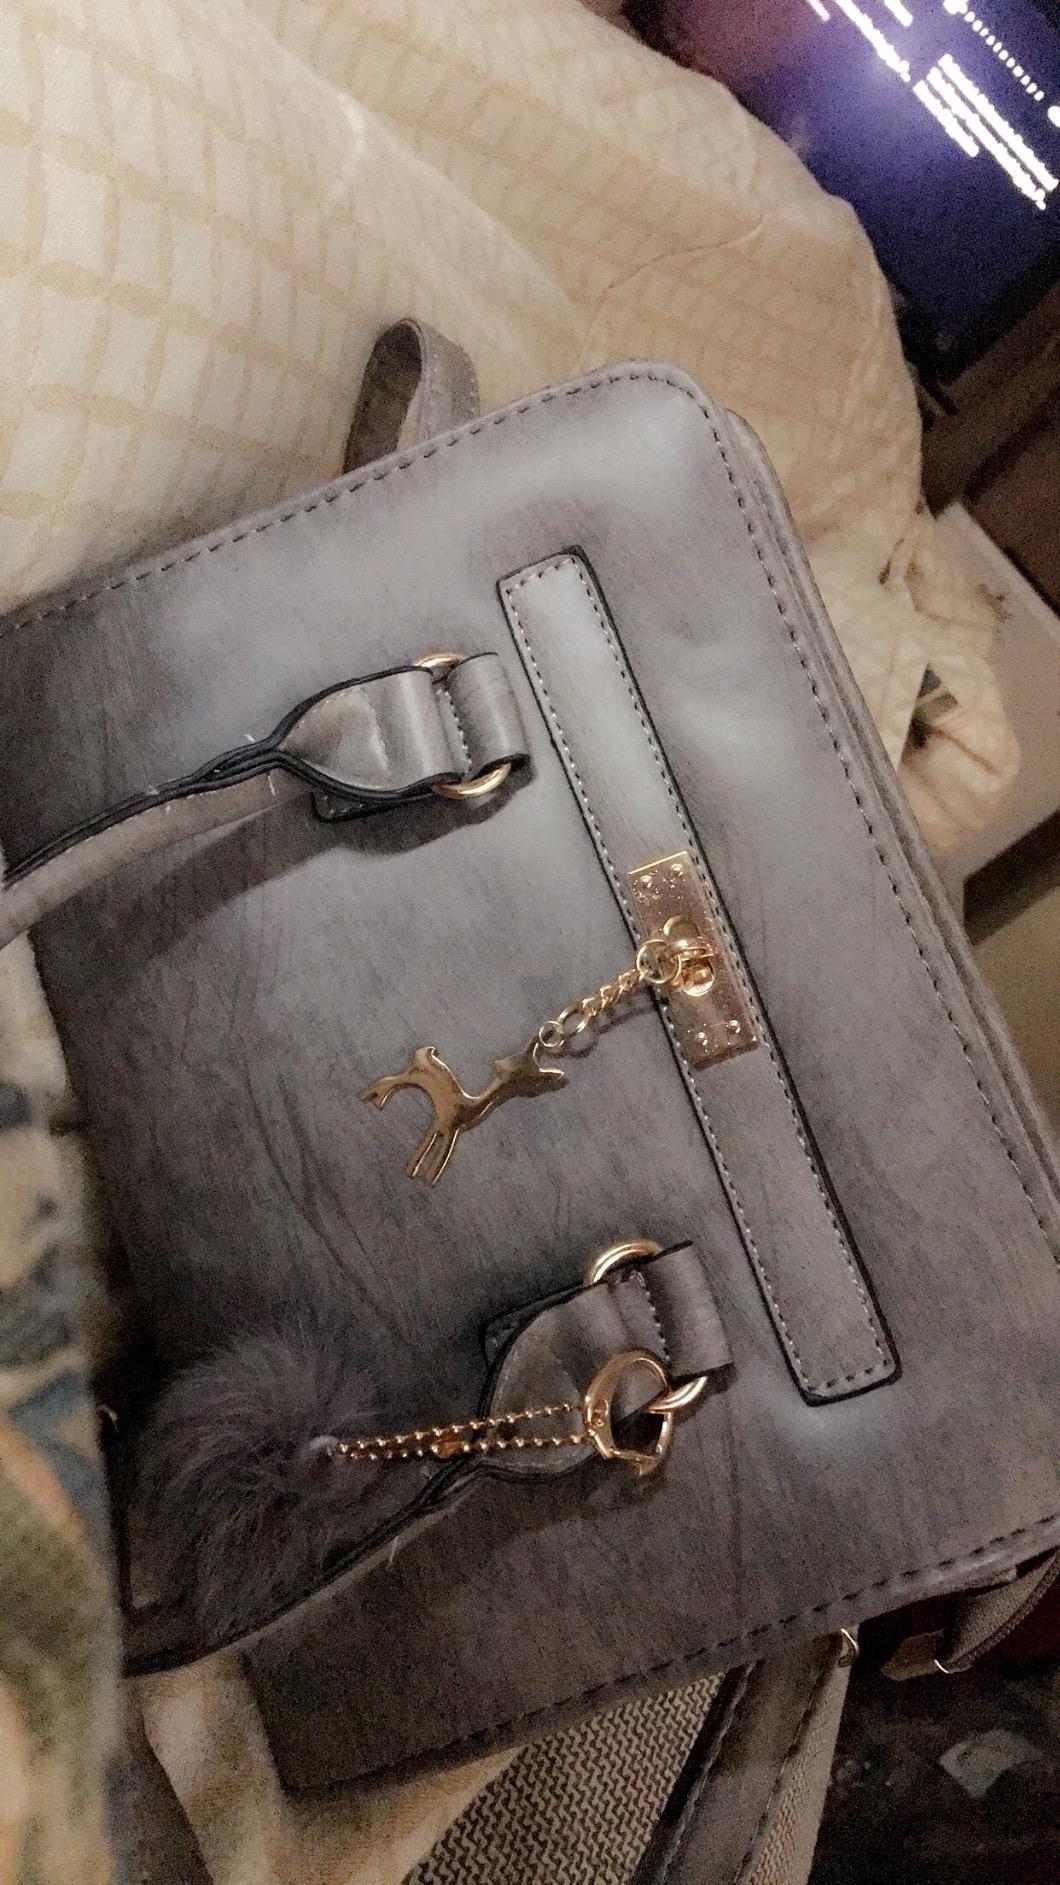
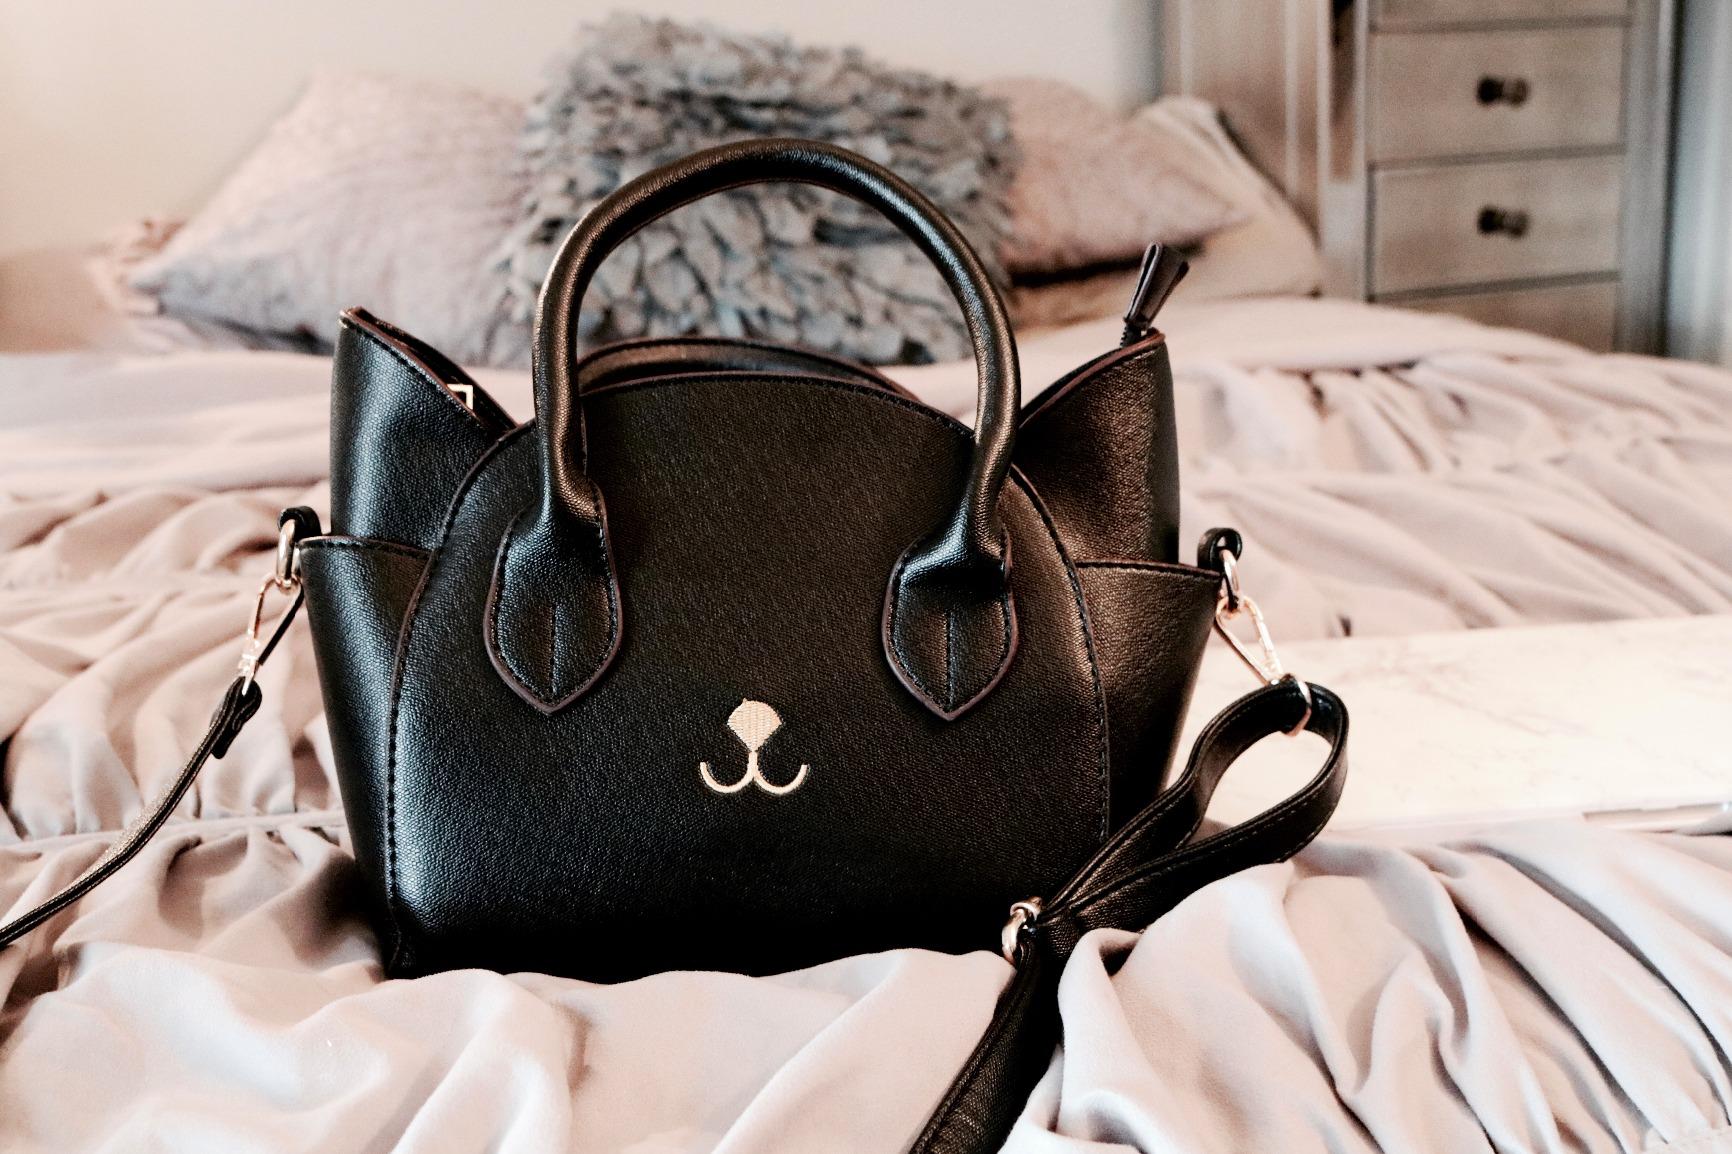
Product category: accessories_handbag
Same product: no